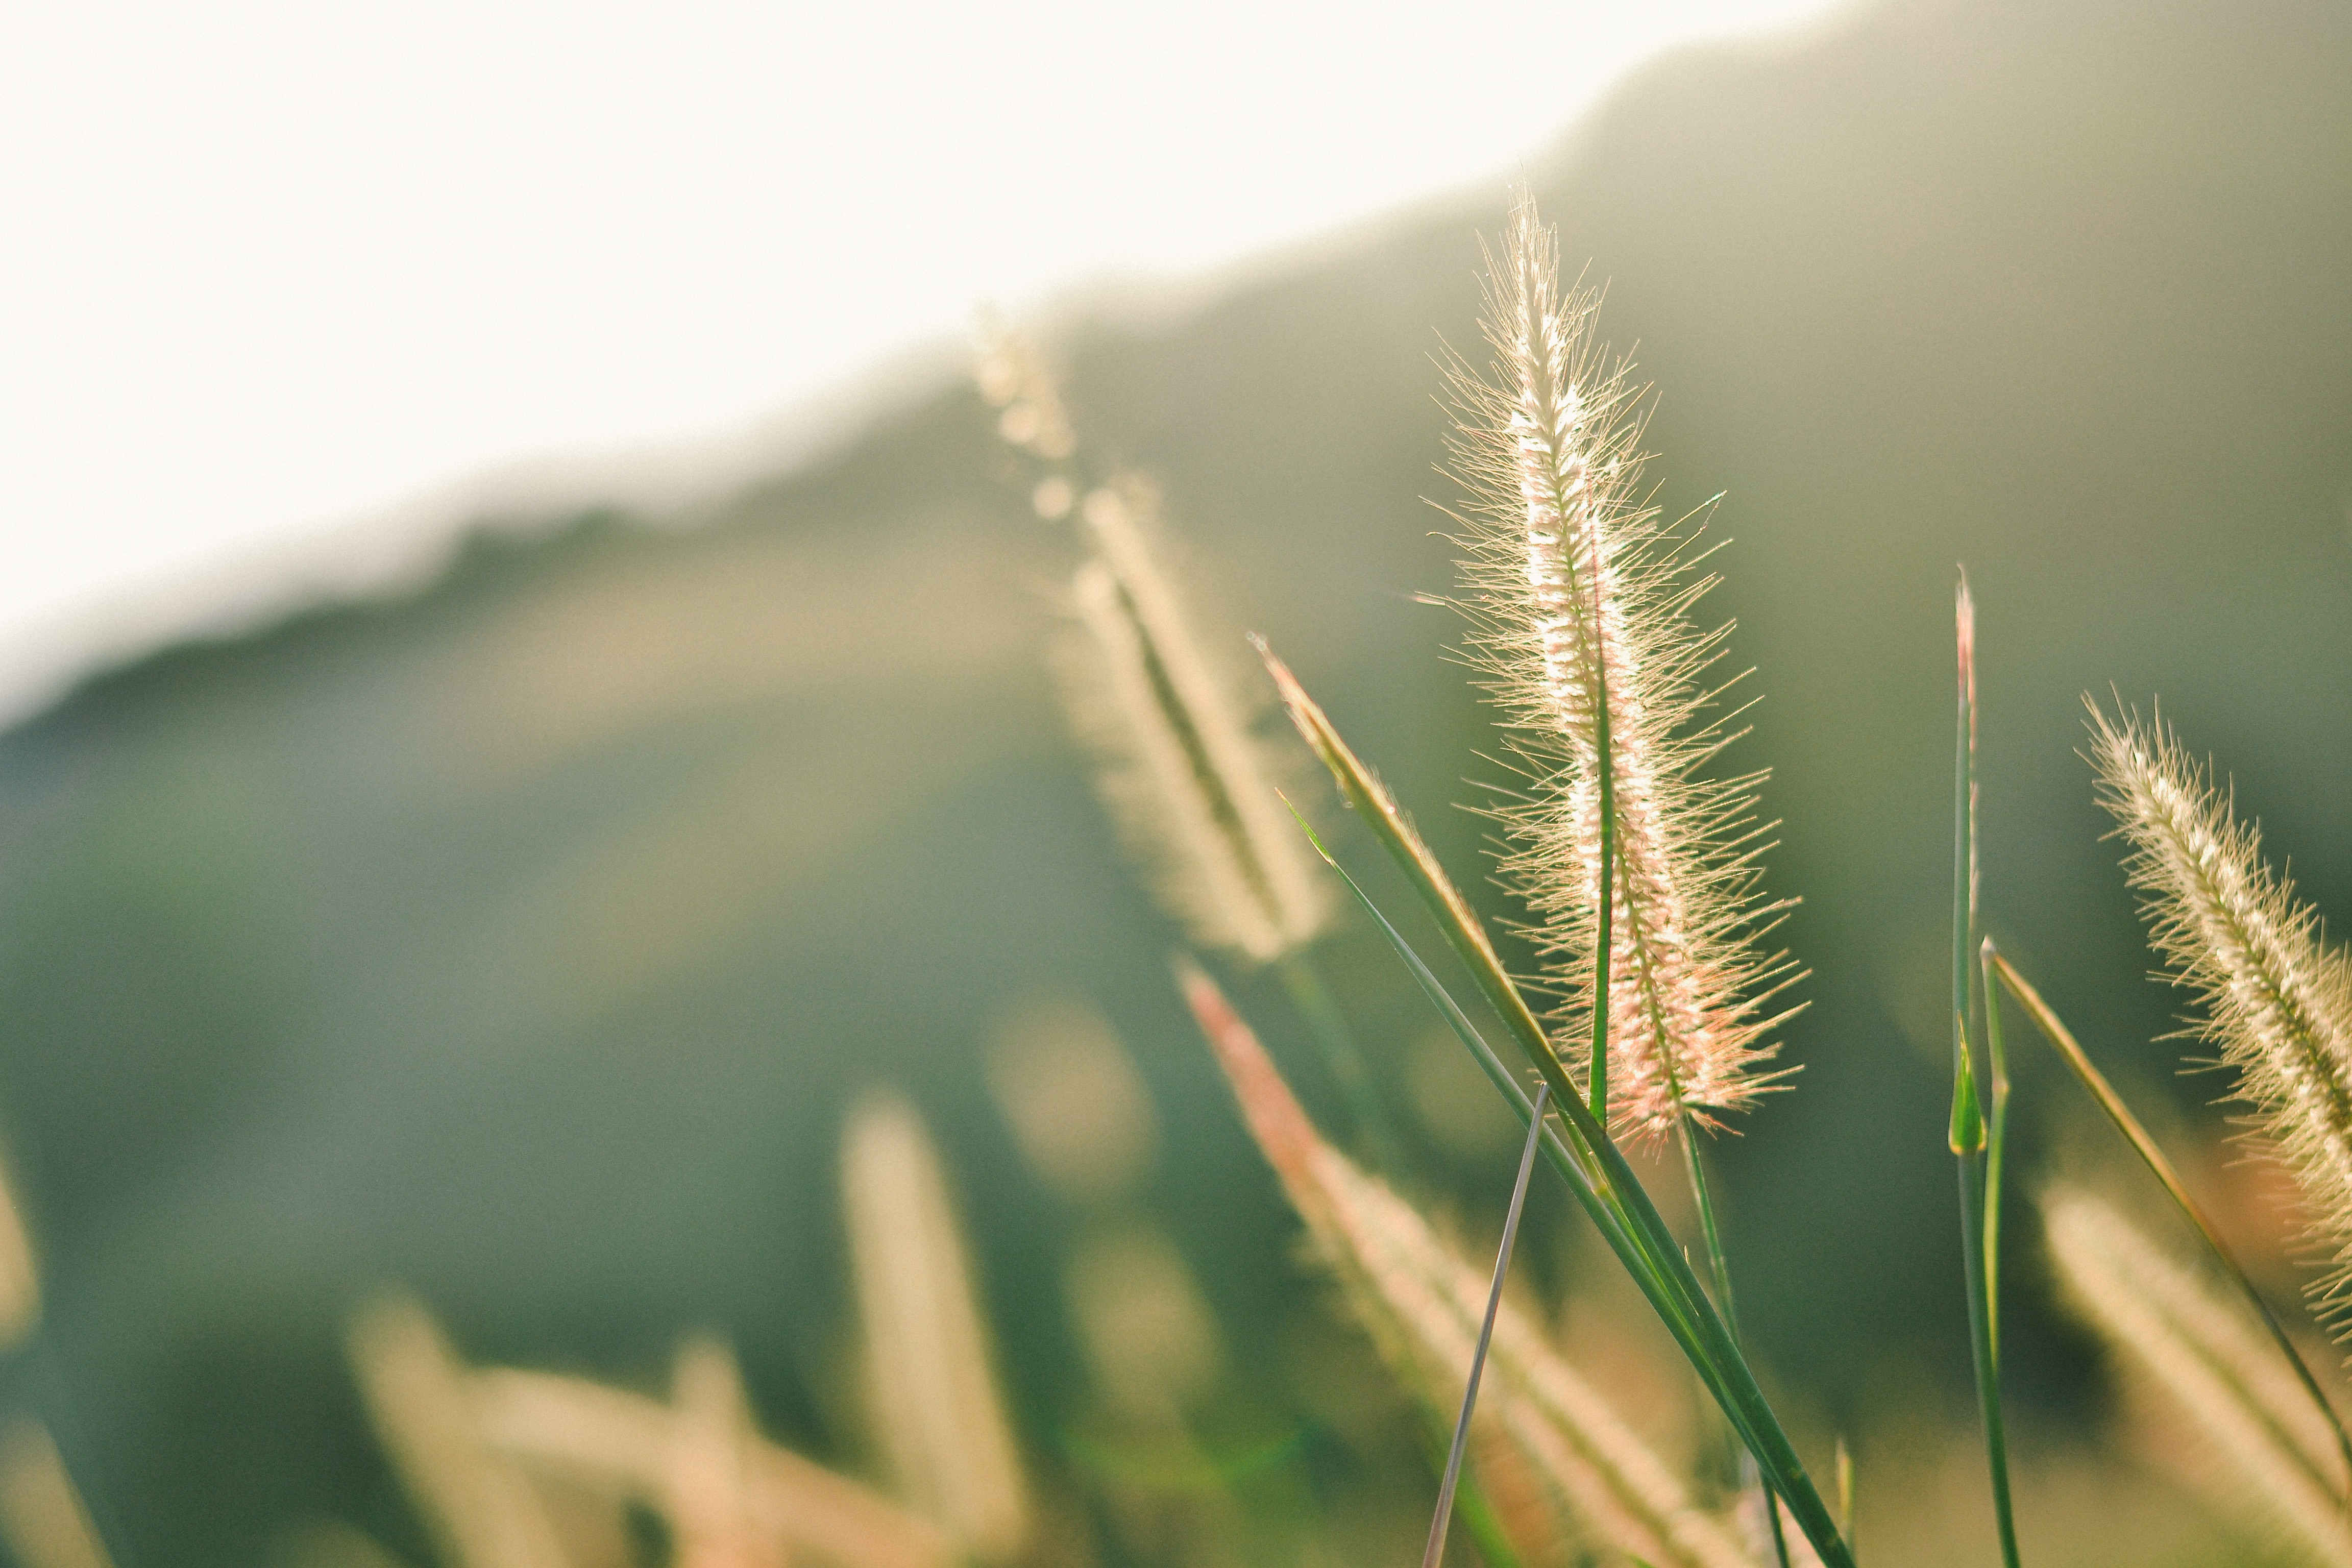
tree, nature, grass, branch, plant, field, photography, sunlight, leaf, flower, food, green, crop, botany, flora, close up, macro photography, flowering plant, grass family, plant stem, land plant